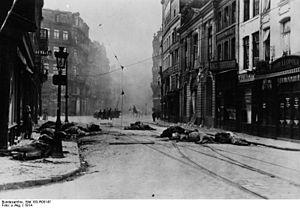
La 6ᵉ division de cavalerie est une unité de cavalerie, partie de l'armée impériale allemande, qui participe lors de la Première Guerre mondiale aux combats du front de l'Ouest, du front de l'Est et du front roumain avant de revenir sur le front de l'Ouest. En avril 1918, elle est transformée en division de Schützen.